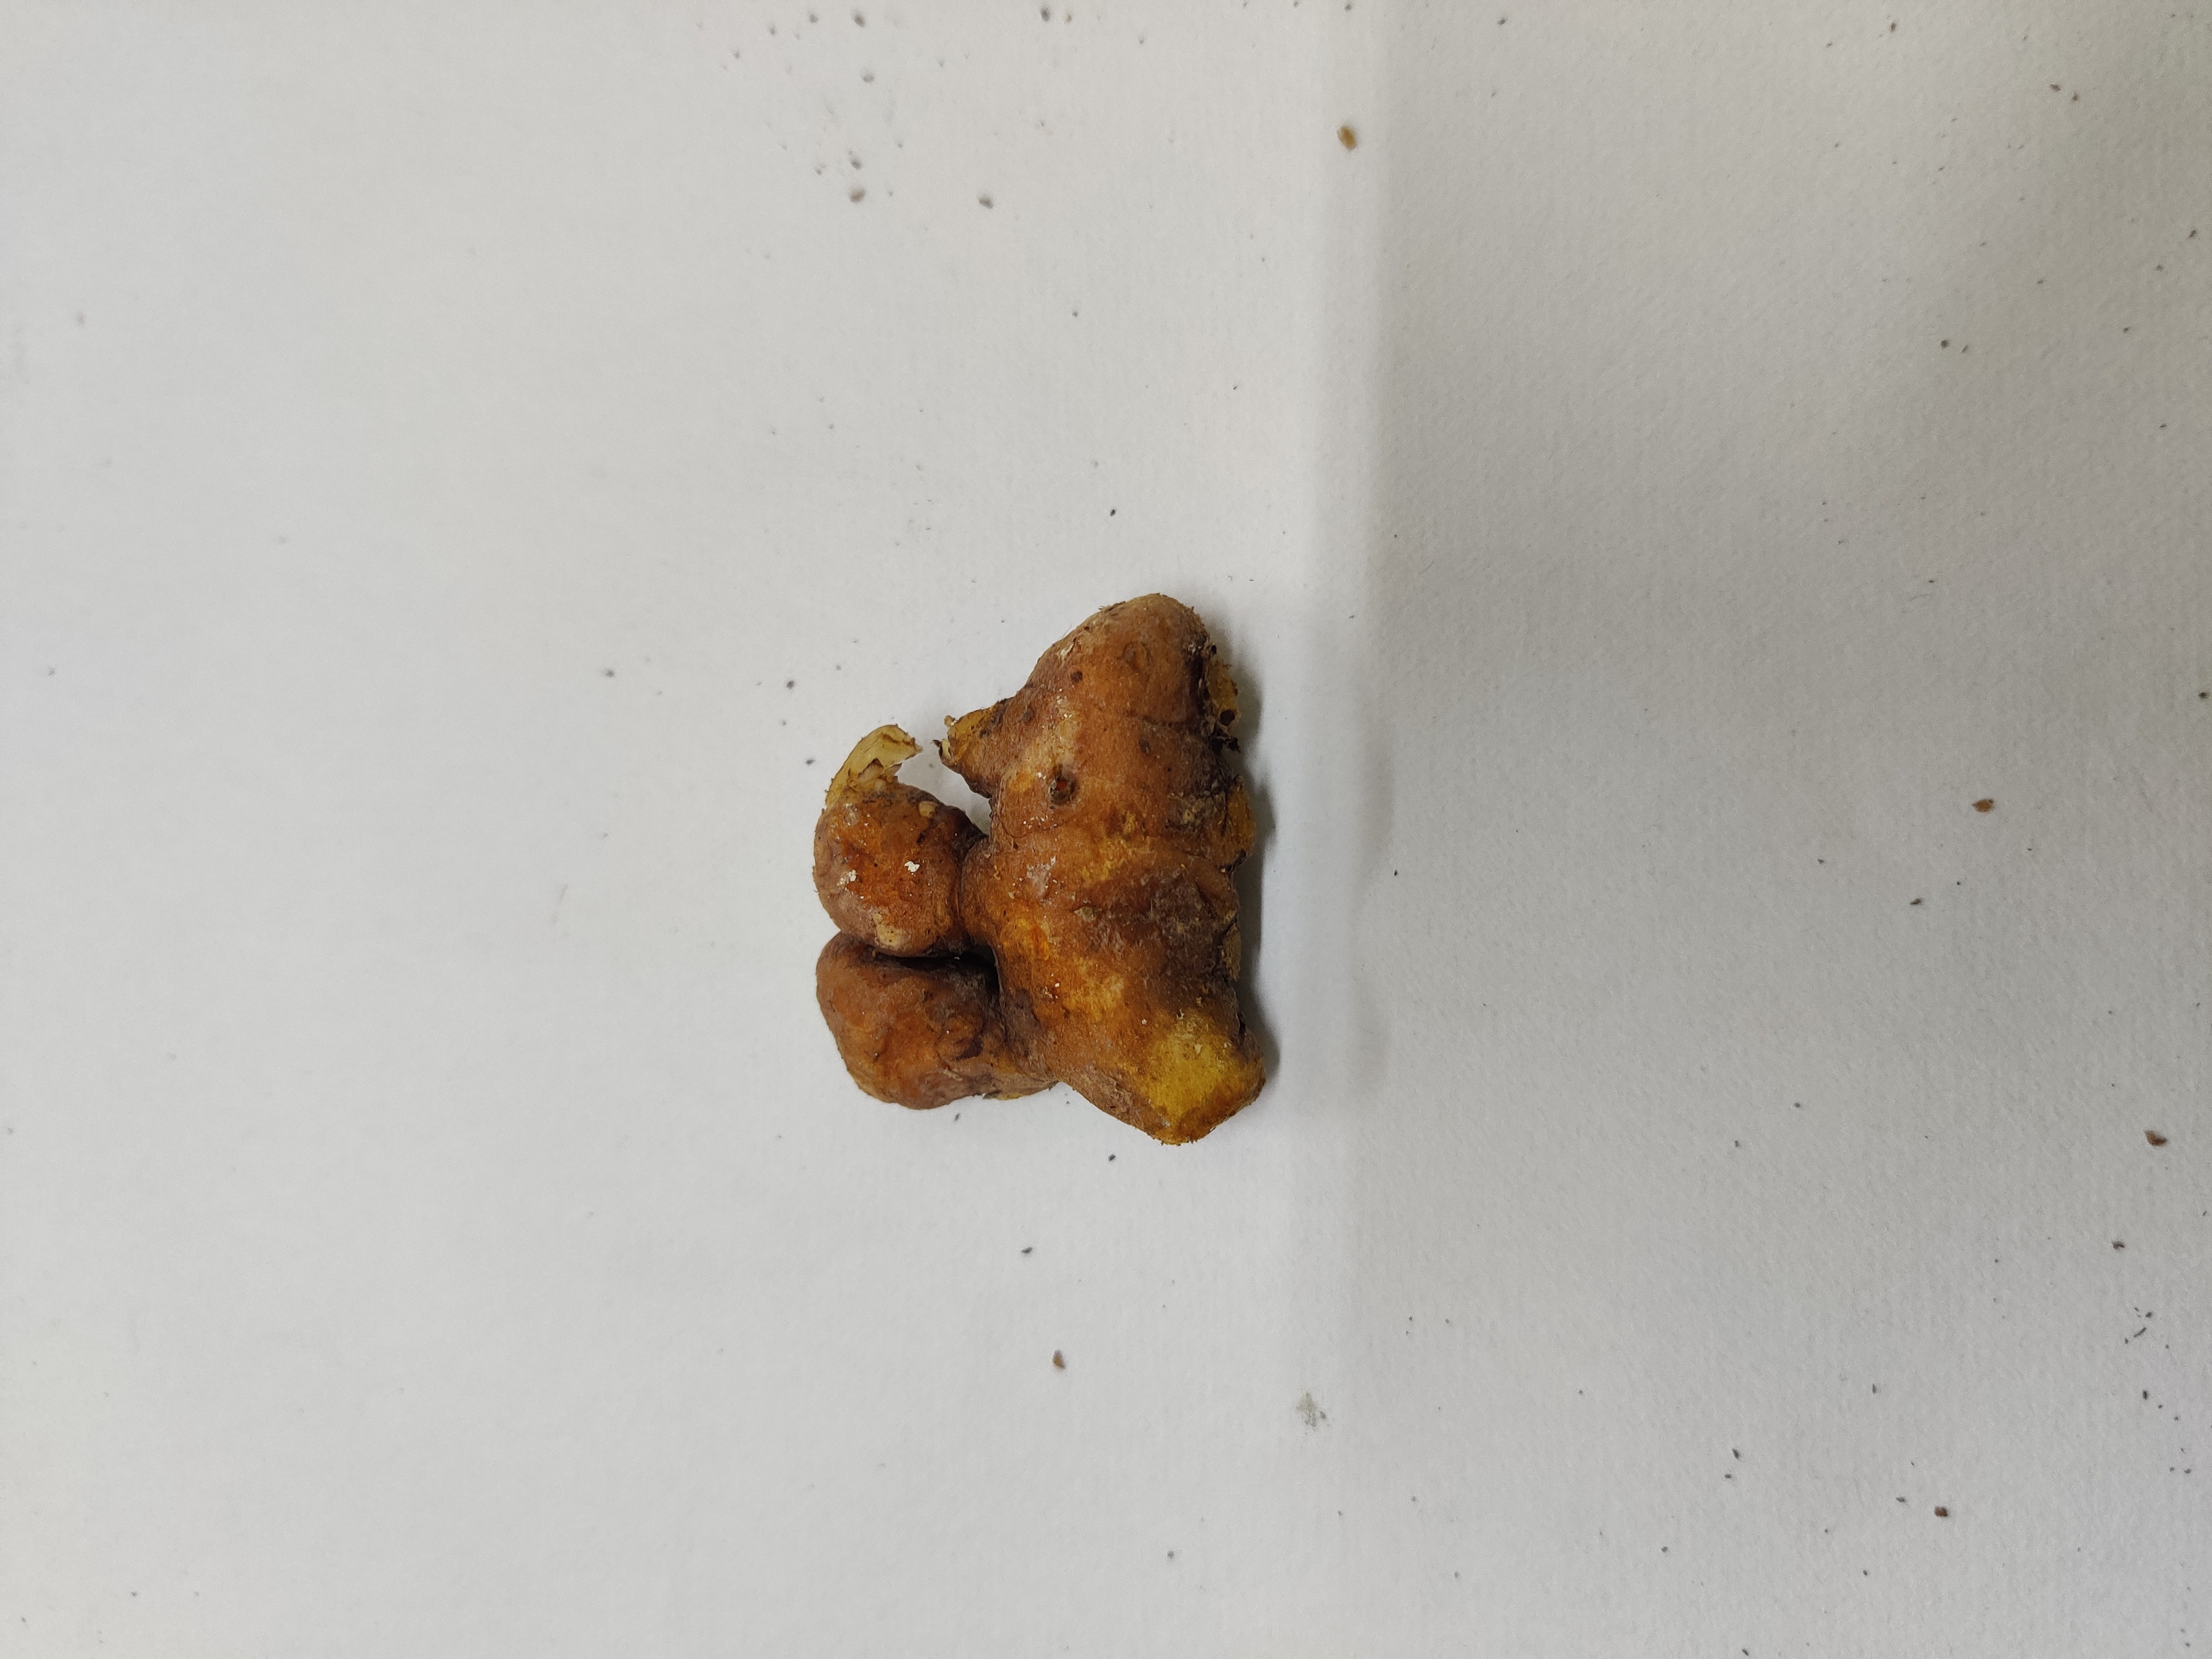
Crop: Turmeric
Condition: Fresh